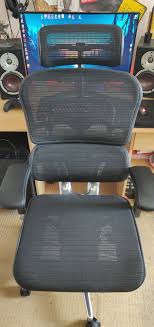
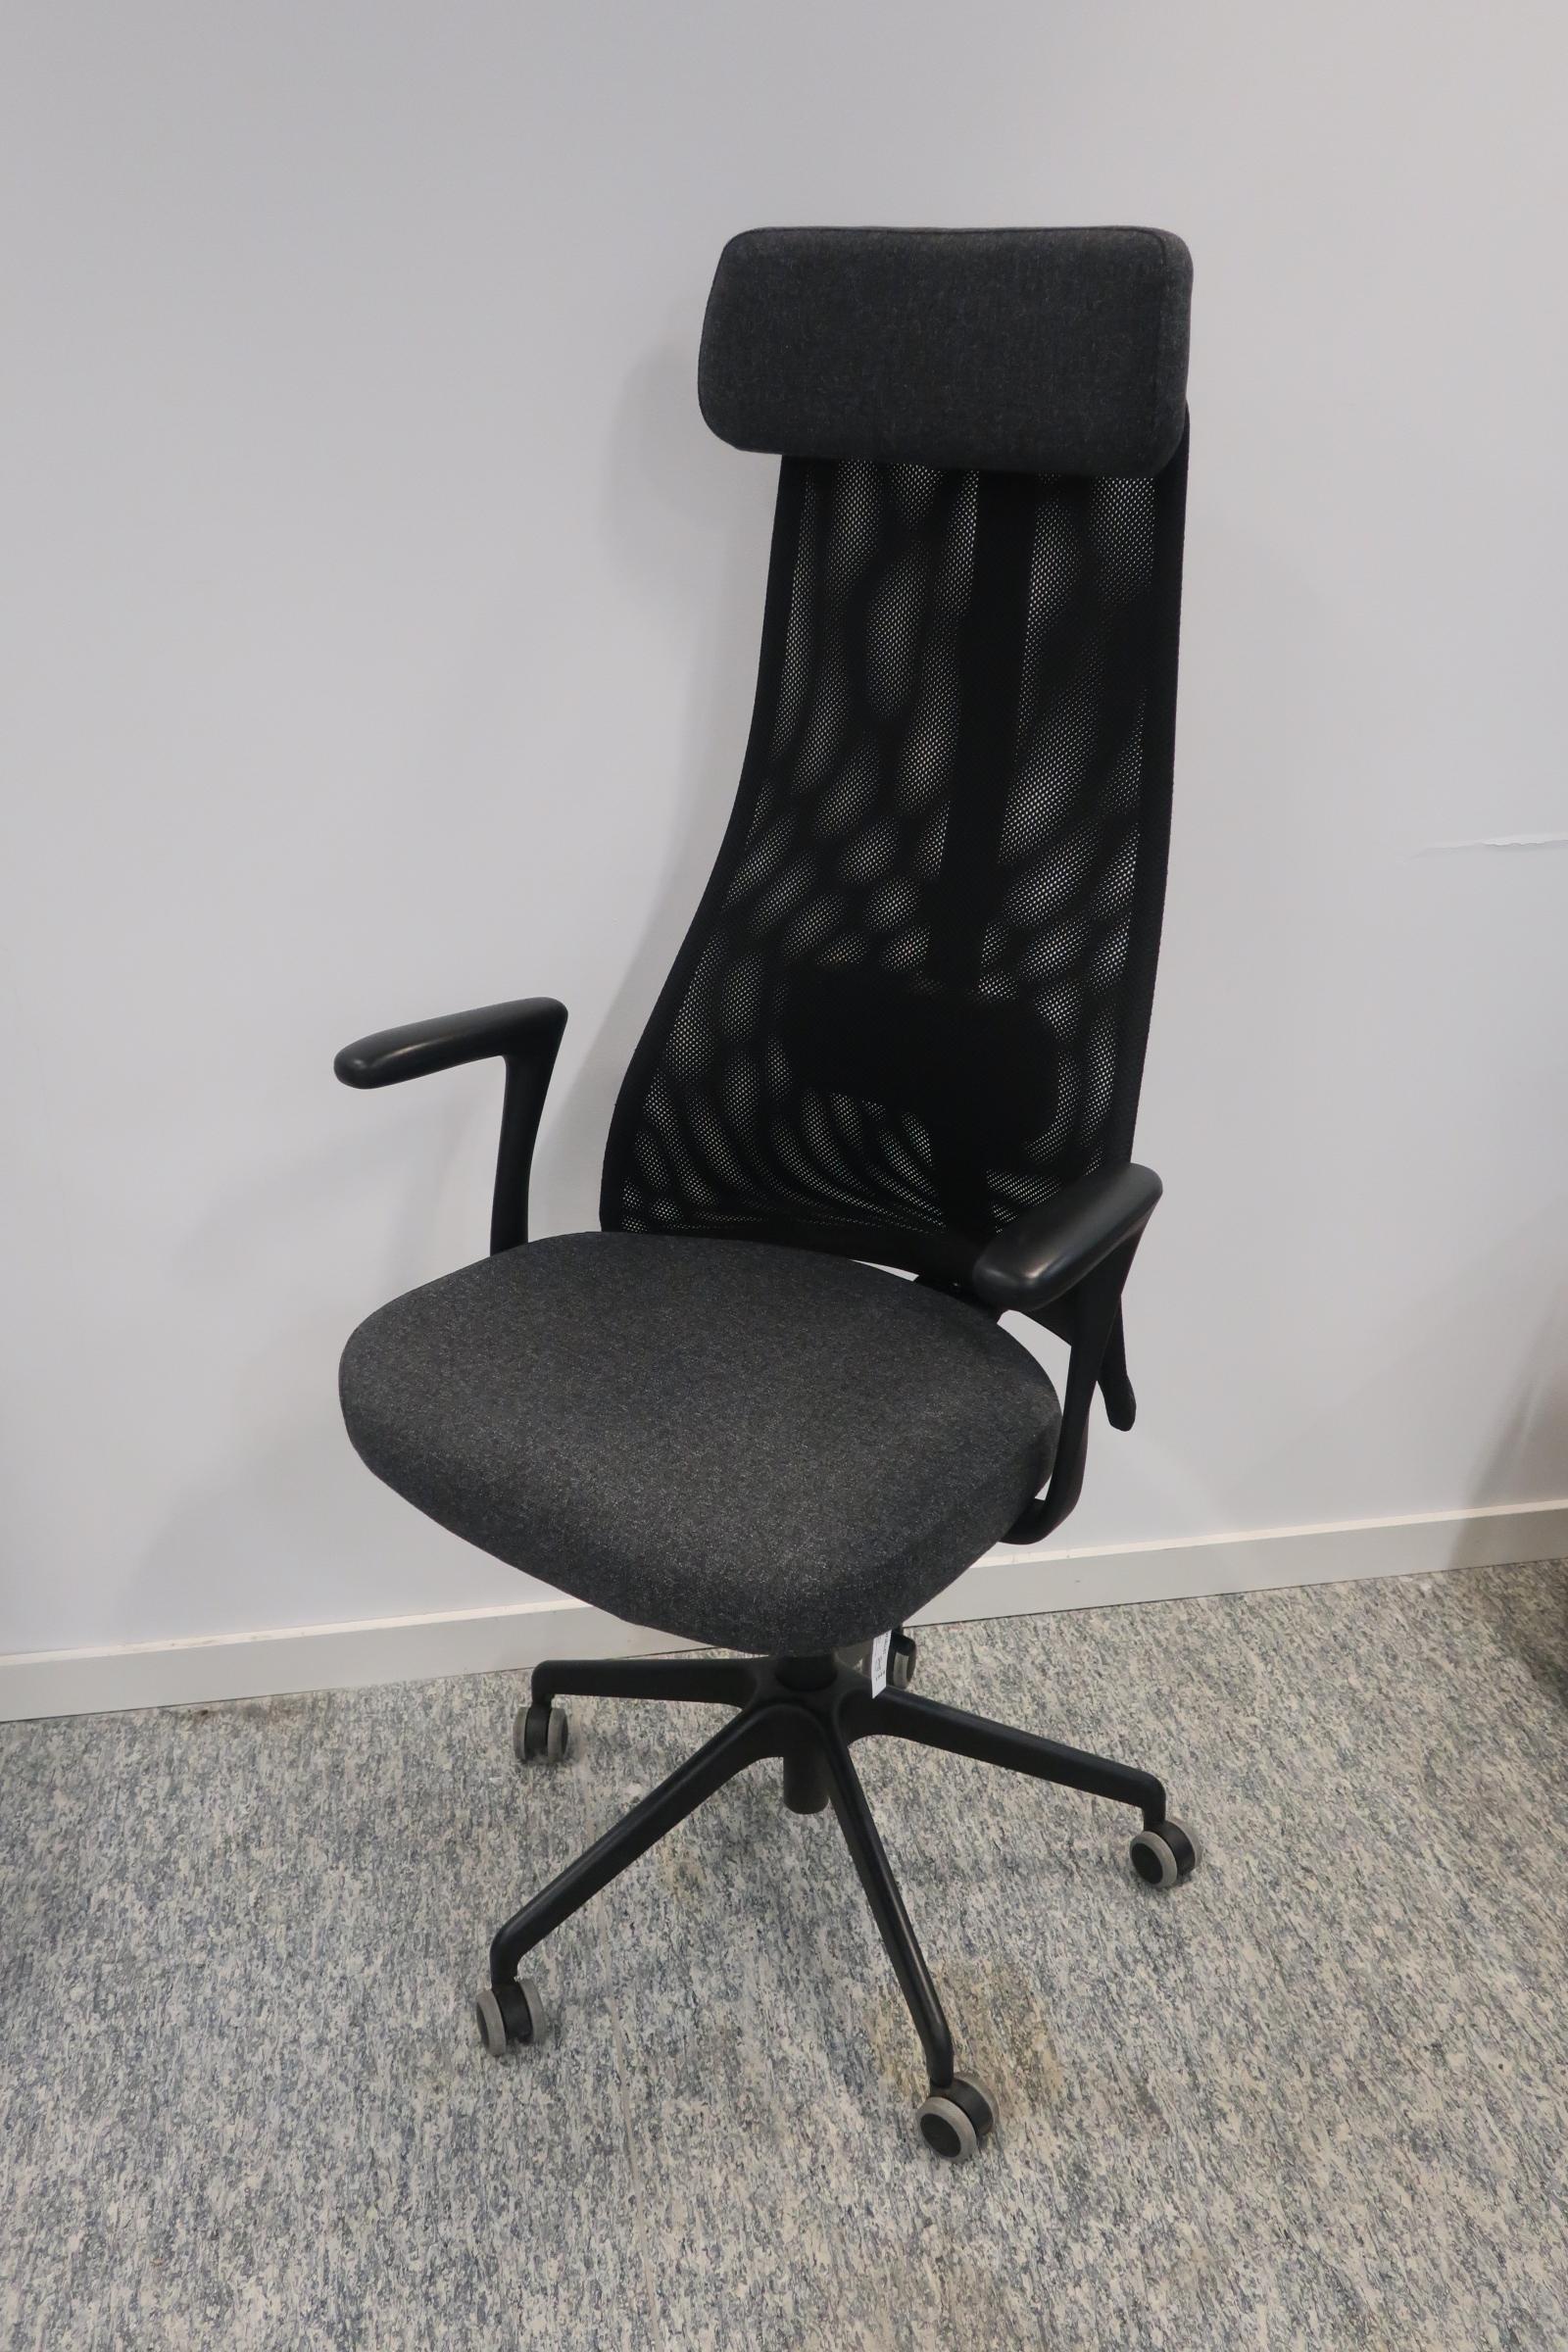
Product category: items_chair
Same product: no